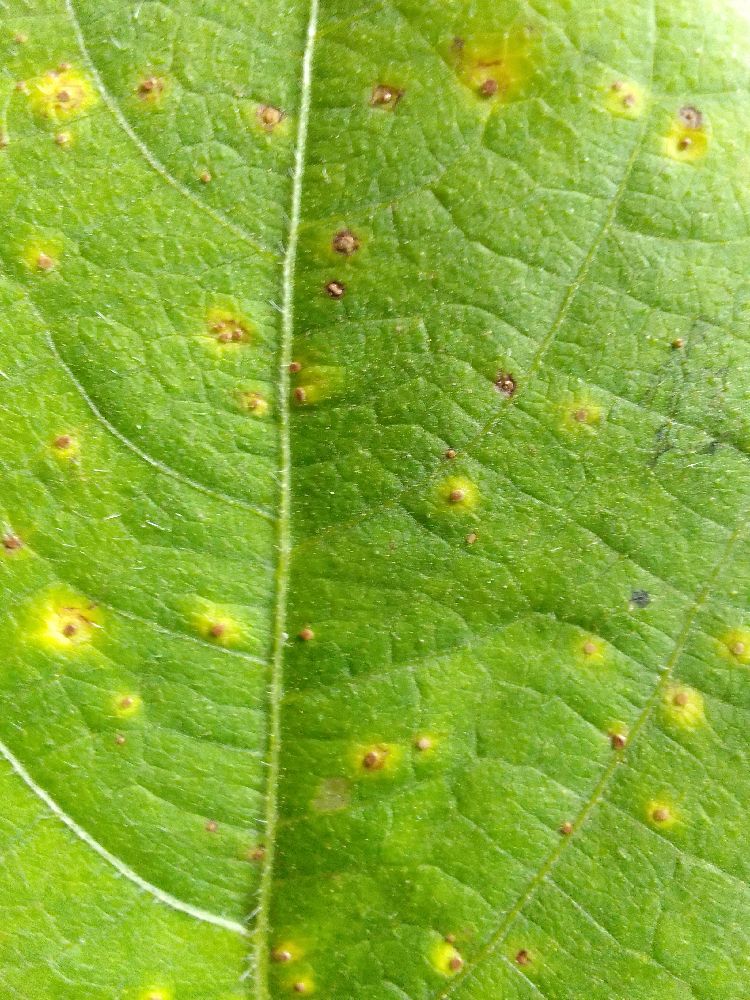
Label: rust